Tom Tresh

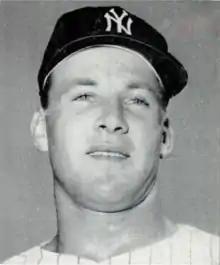
Tresh in 1962

After seven full seasons in New York, the Yankees traded Tresh to the Detroit Tigers during the season for outfielder Ron Woods. He was released by Detroit prior to the 1970 season, at age 31.